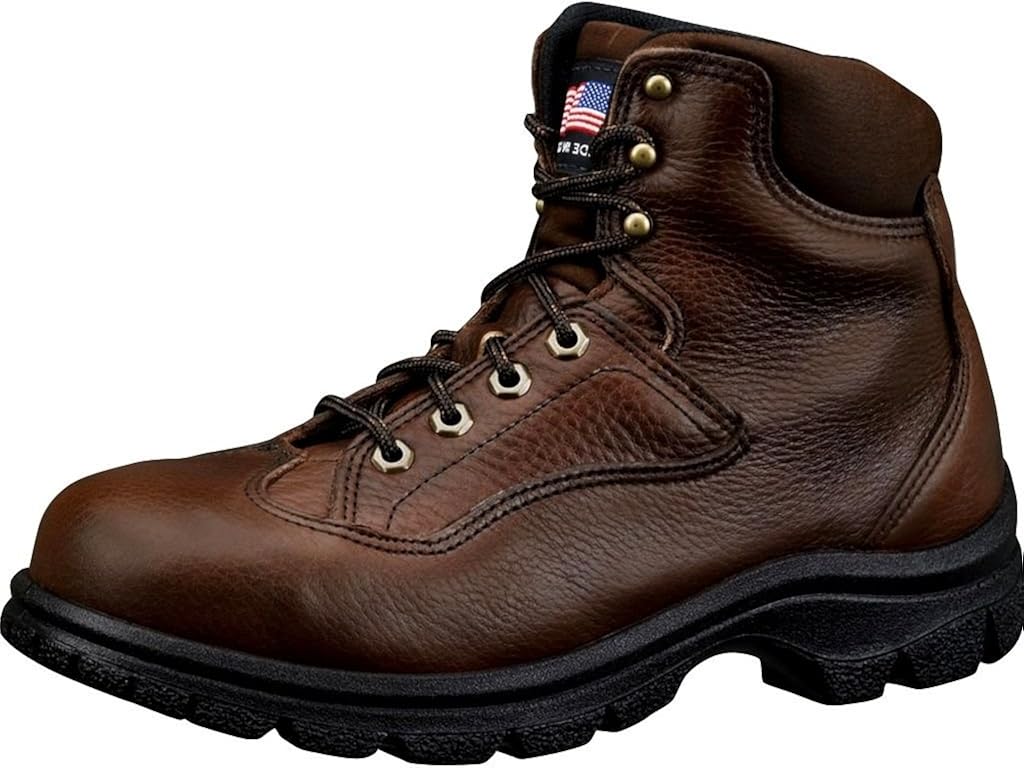
Thorogood 814-4960 Adult's American Heritage Sport Hiker Plain Toe 6 inch
Category: AMAZON FASHION
The 6 inch upper is Root Beer Old West tumbled full grain leather with direct injection construction. The lining is a comfort weave. The insole is a removable dual density polyurethane 'SHOCK ZONE' footbed. The shank is fiberglass and the outsole is a
Features: leather, rubber, synthetic | Made in US | Rubber sole | Non-Marking | Slip-Resistant | Fiberglass Shank | Comfort Weave Lining | Made in the USA